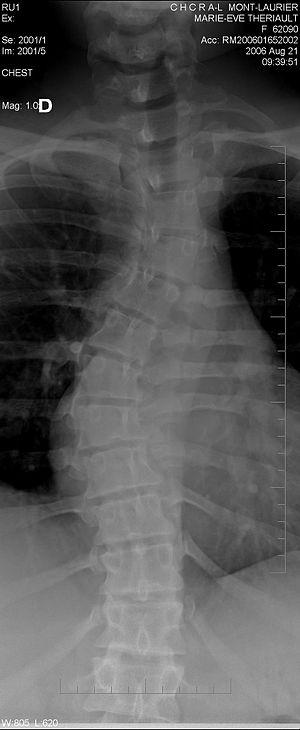
En anatomie, chez les animaux vertébrés parmi lesquels les humains, le dos est la partie du corps consistant en les vertèbres et les côtes. Les dorsaux étaient les muscles les plus sollicités par les singes, c'est pourquoi ce sont encore des muscles puissants et volumineux.
Un disque intervertébral ou fibrocartilage intervertébral est un cartilage qualifié de fibreux, qui se trouve entre presque toutes les vertèbres de la colonne vertébrale. Chaque disque est formé d'un fibro-cartilage mixte, et permet un faible mouvement des vertèbres. Il agit aussi comme un ligament maintenant les vertèbres ensemble. Son rôle d'amortisseur des chocs est crucial et son altération physiologique explique les nombreuses pathologies du dos.